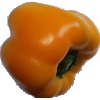
Label: Pepper Yellow 1